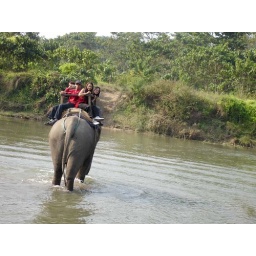
And we also rode on an elephant in Chitwan National park...supposedly there are tigers in the jungle, we only saw footprints.